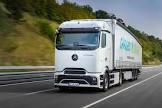
Vehicle type: Cars